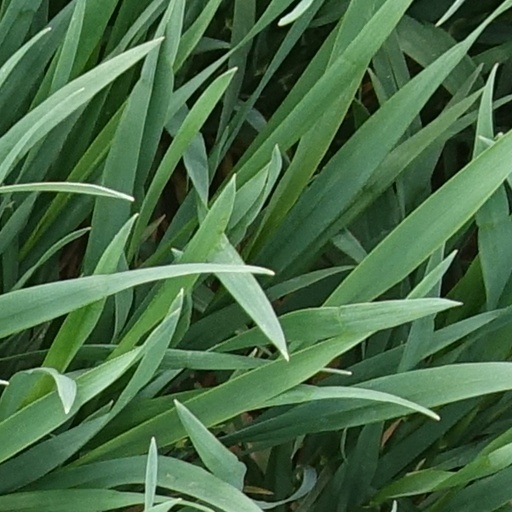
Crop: wheat